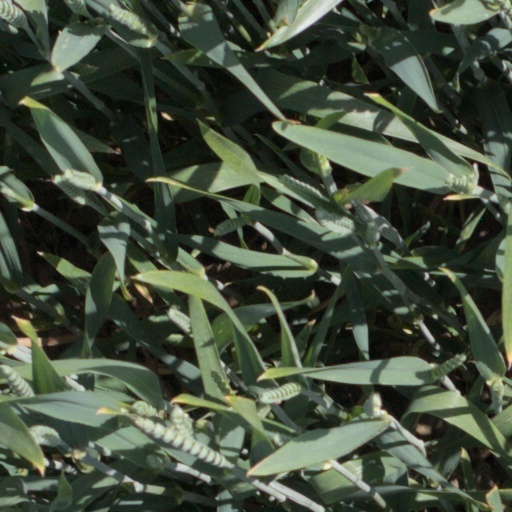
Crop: wheat